Sexual dimorphism in non-human primates

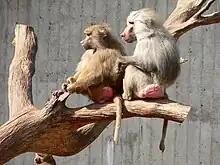
Hamadryas baboon female (left) and male (right)

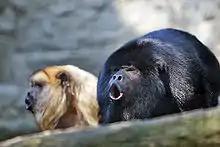
Black howler monkey female (left) and male (right)

Sexual dimorphism describes the morphological, physiological, and behavioral differences between males and females of the same species. Most primates are sexually dimorphic for different biological characteristics, such as body size, canine tooth size, craniofacial structure, skeletal dimensions, pelage color and markings, and vocalization. However, such sex differences are primarily limited to the anthropoid primates; most of the strepsirrhine primates (lemurs and lorises) and tarsiers are monomorphic.